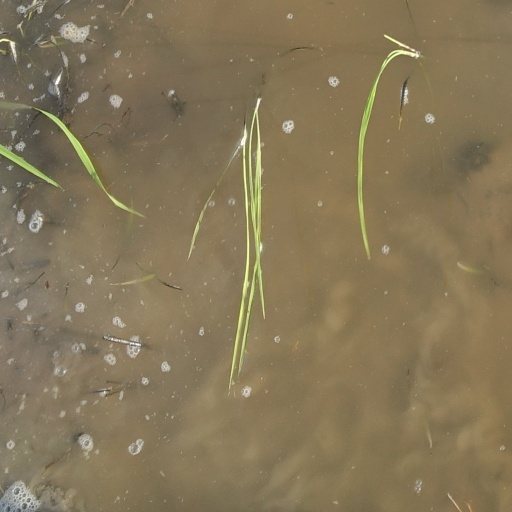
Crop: rice